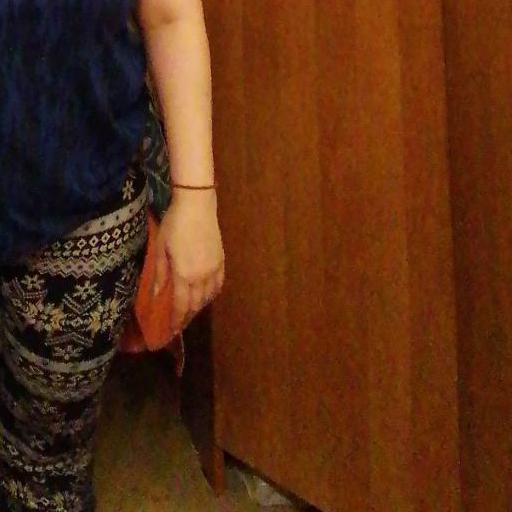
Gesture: no_gesture